Louth, Lincolnshire

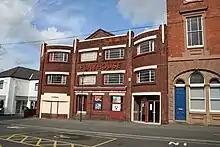
Playhouse Cinema, Louth

Many national food campaigning organisations are based on "Eastgate" under the umbrella organisation the Processed Vegetable Growers Association, notably: